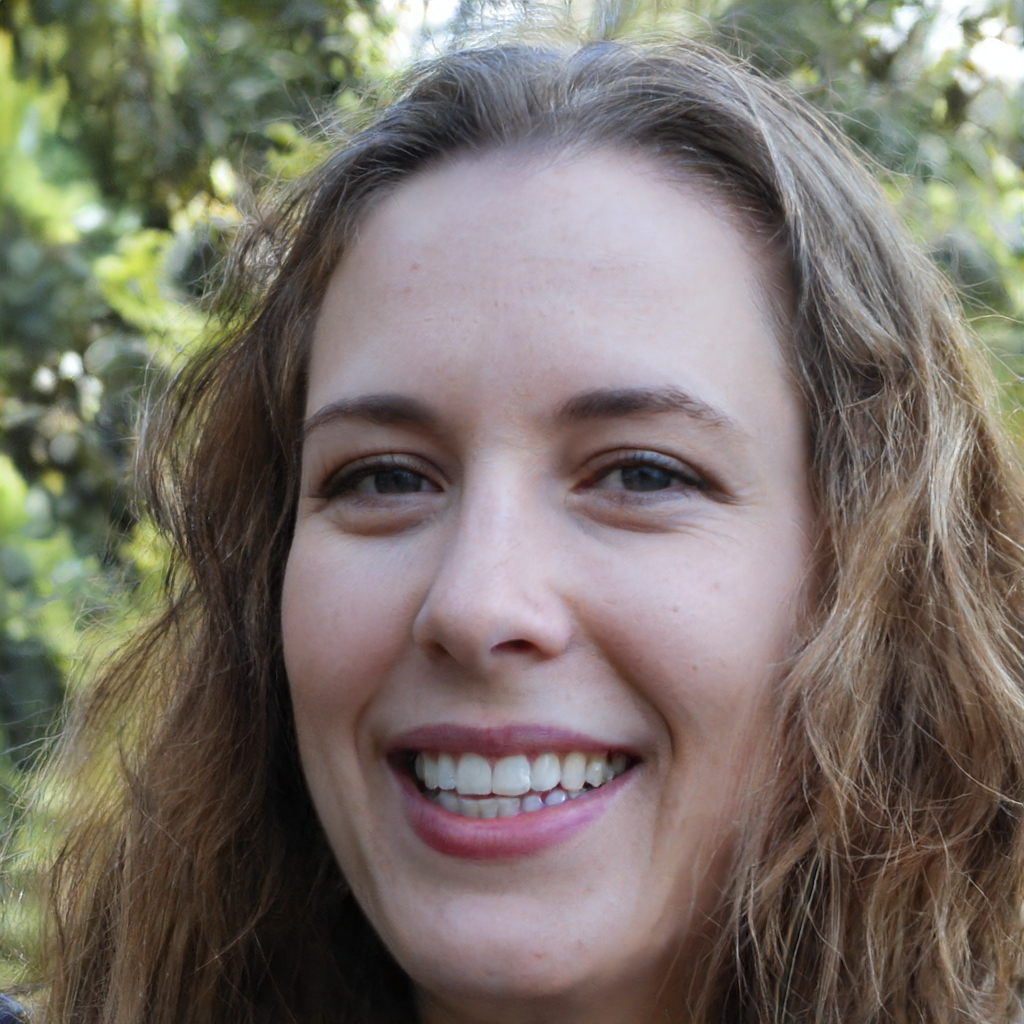
Portrait style: Real Portrait